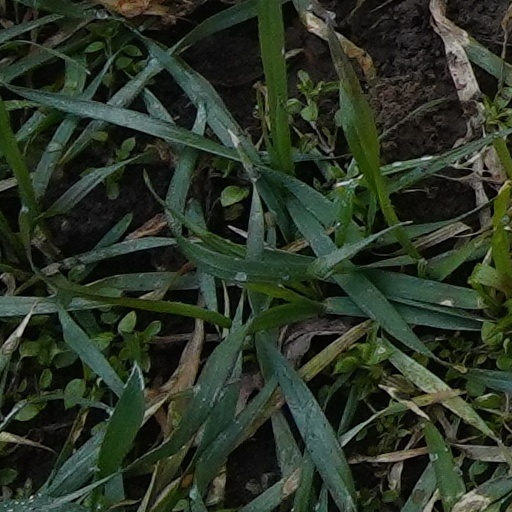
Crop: wheat